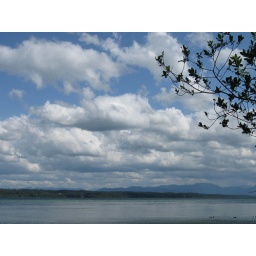
clouds over the water